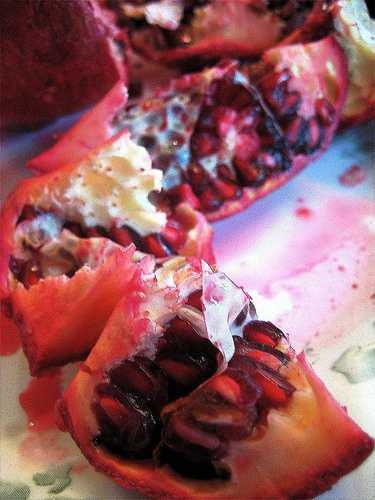
Label: Pomegranate